Norwegian police troops in Sweden during World War II

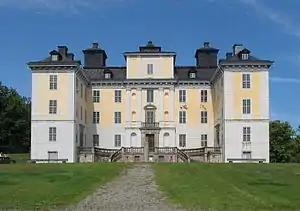
Mälsåker Castle in 2007

During the occupation of Norway by Nazi Germany many Norwegians fled to neutral and unoccupied Sweden to escape the occupiers. Nearly 50,000 registered refugees arrived in Sweden during the war years. In 1942 head of the Swedish National Laboratory of Forensic Science, Harry Söderman, made a visit to London, where he met the exiled Norwegian Minister of Justice Terje Wold. Wold asked Söderman about the possibilities for training Norwegian policemen in Sweden. Söderman himself was positive, but due to Sweden's neutrality policy such a task was not possible in 1942. In February 1943, when the number of Norwegian refugees had steadily increased, there was a contact between Söderman and Olav Svendsen, head of the legal office at the Norwegian legation in Stockholm, and the two then agreed on a plan to start a course for training fifty Norwegian policemen. These policemen were to support the expected legal investigations needed after the war. Svendsen was responsible for getting funding from the Norwegian exile government in London, while Söderman received approval from the Swedish Minister of Social Affairs Gustav Möller.